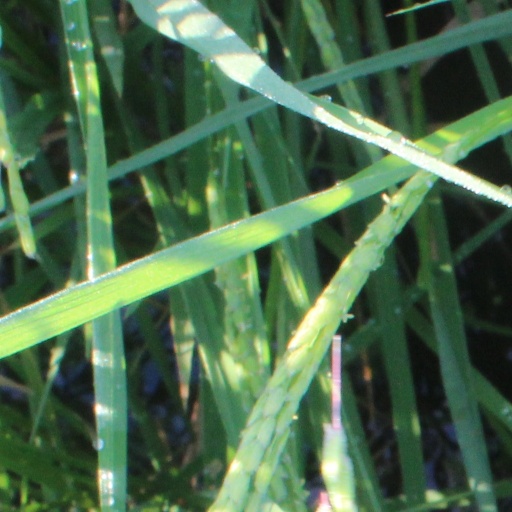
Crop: rice